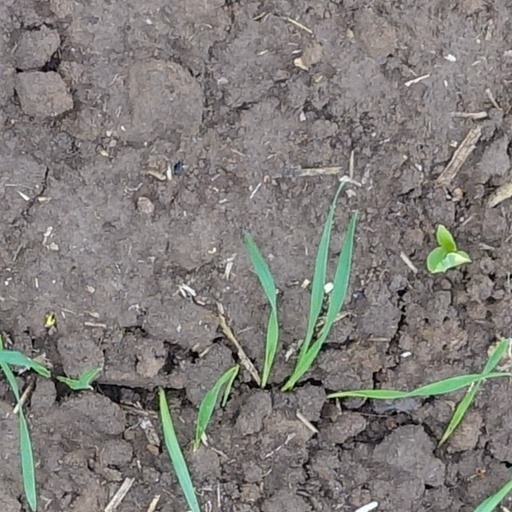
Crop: wheat